1980 AFC Women's Championship

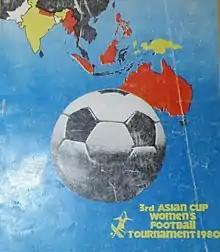

The 1980 AFC Women's Championship was the 3rd edition of the AFC Women's Championship (now the AFC Women's Asian Cup). The tournament was hosted by India (with two teams "India N" and "India S") and was the first time the competition was held in South Asia. It was originally scheduled to be held in 1979, but was eventually held between 11 and 20 January 1980. All matches were played at the EMS Stadium in Calicut (now Kozhikode), Kerala.